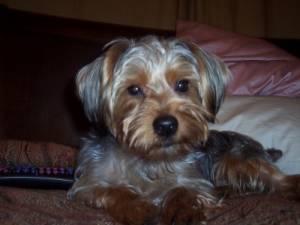
Breed: yorkshire terrier